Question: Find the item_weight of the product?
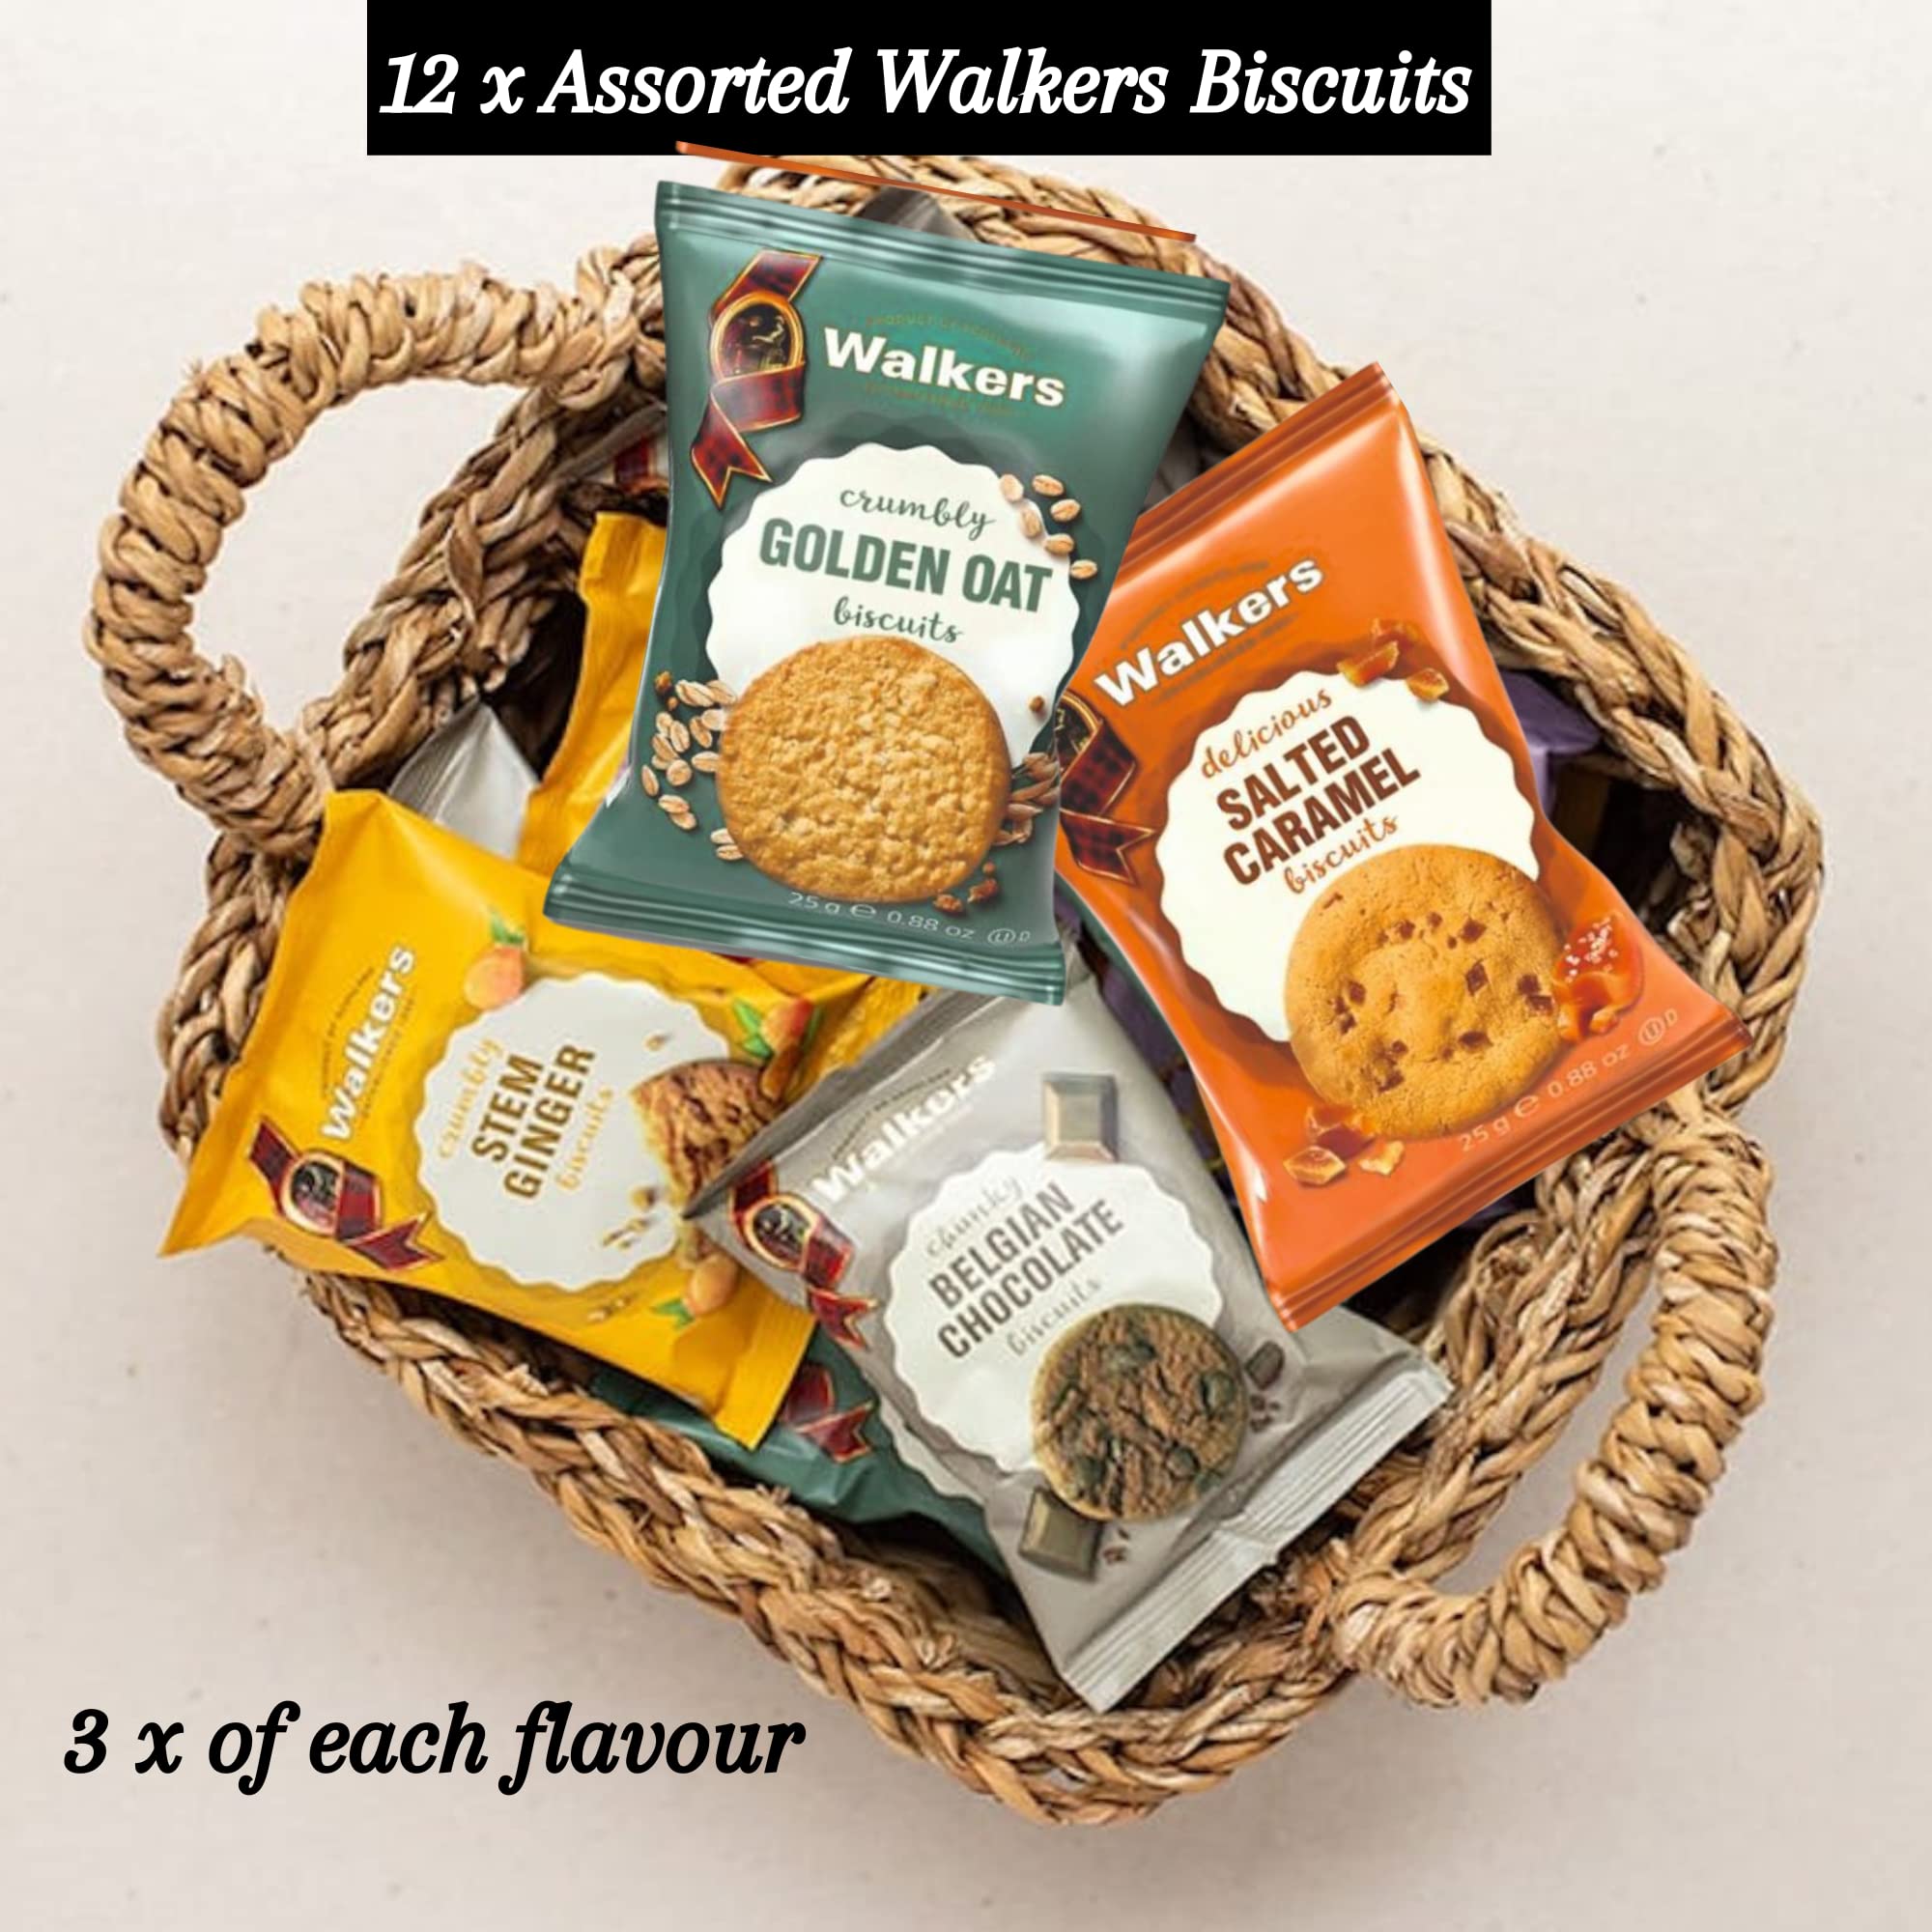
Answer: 25.0 gram